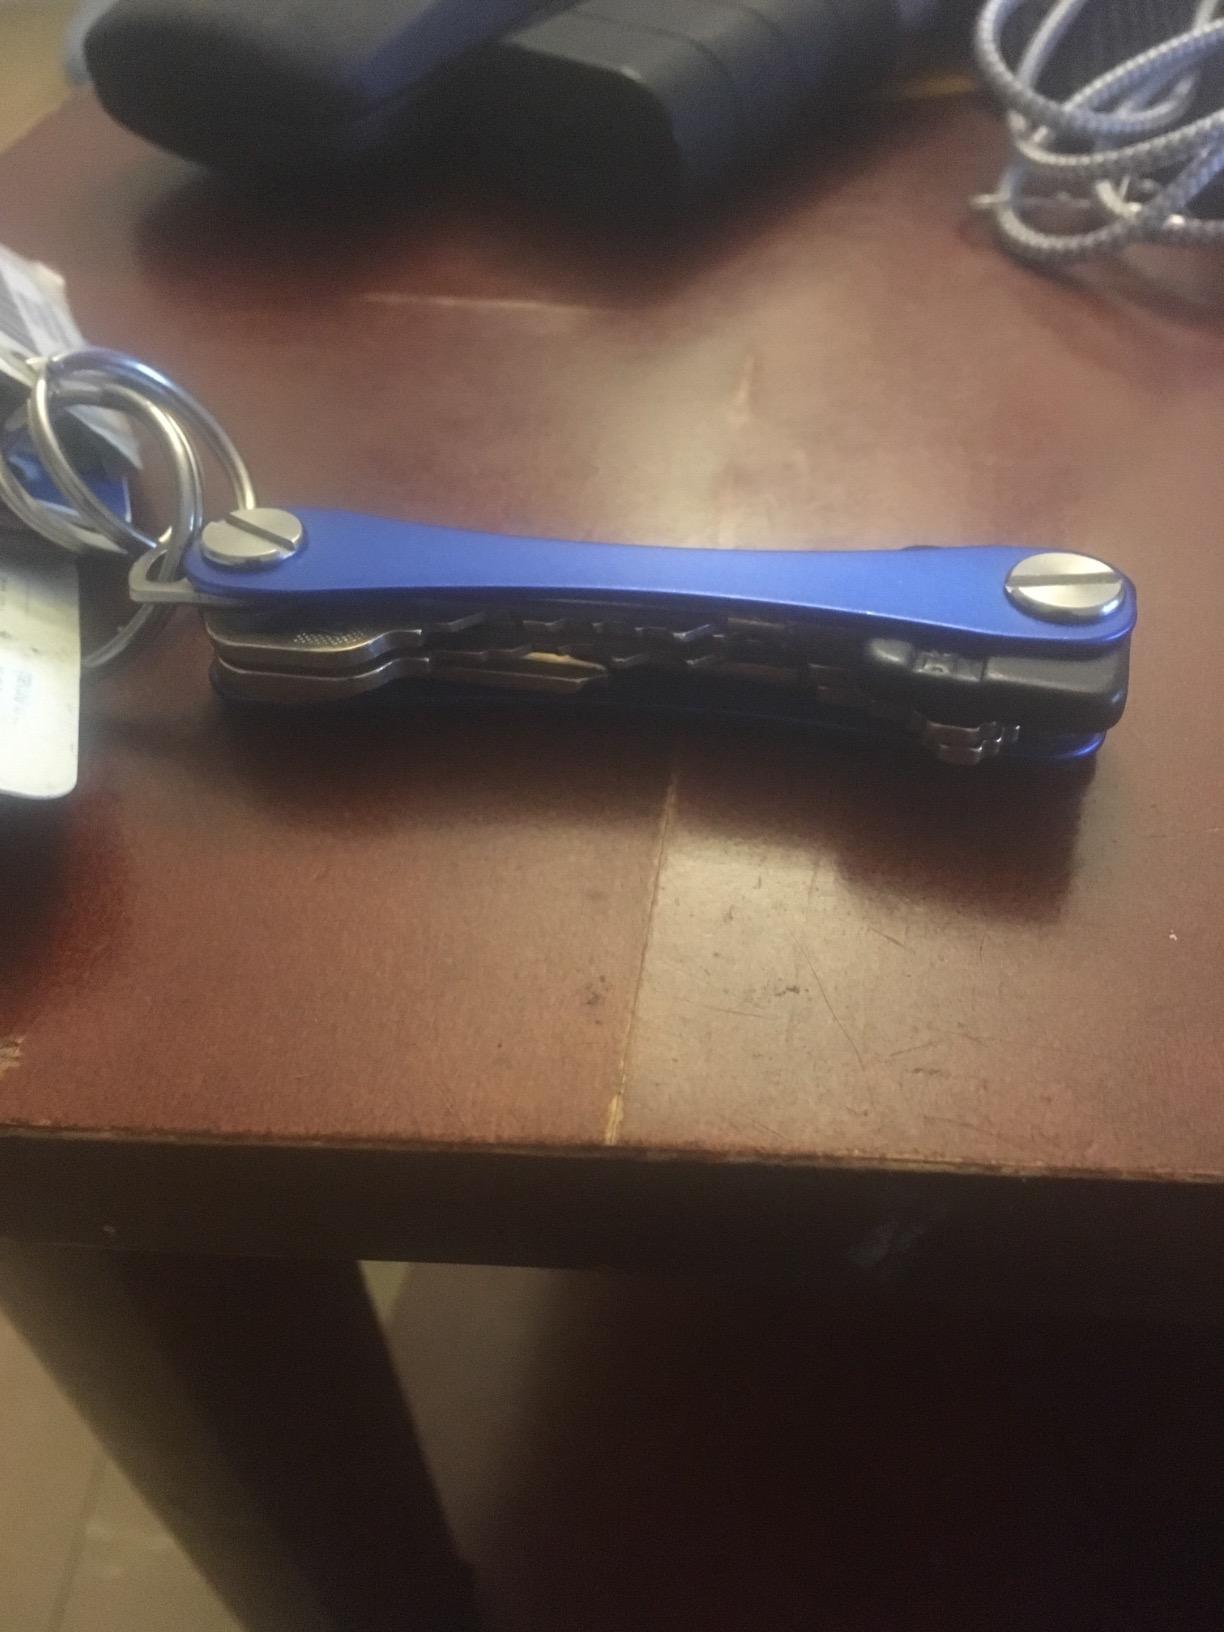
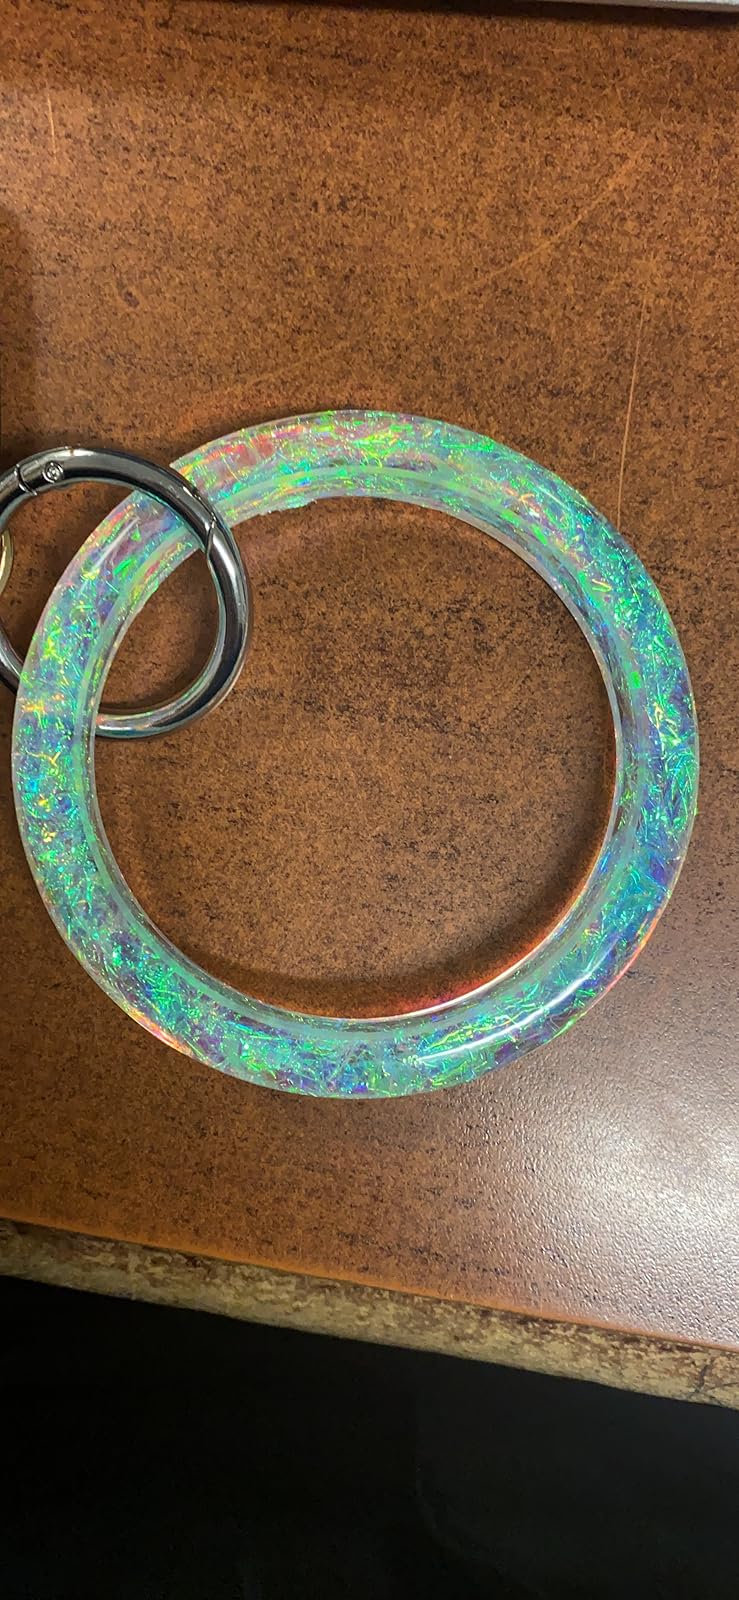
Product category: accessories_keychain
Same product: no